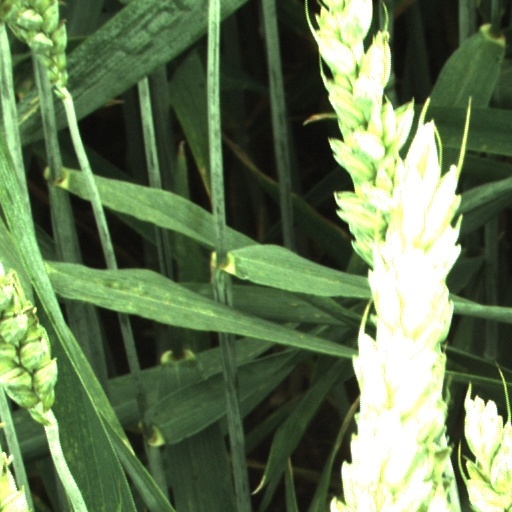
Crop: wheat